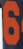
Number: 6